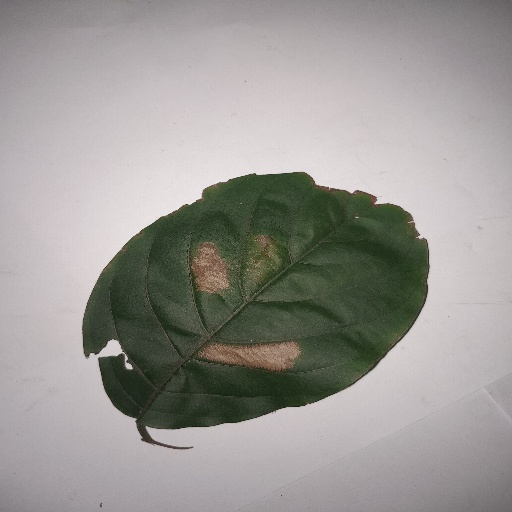
Species: HariTaki
Leaf condition: Bacterial Spot